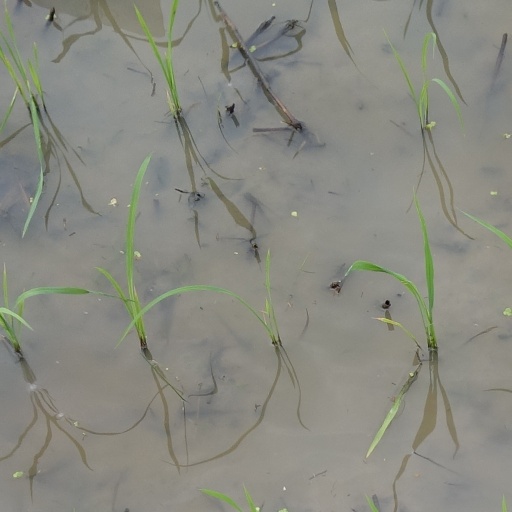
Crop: rice